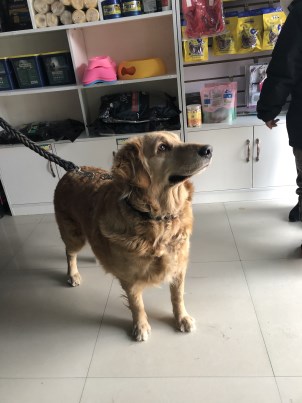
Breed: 5355-n000126-golden_retriever